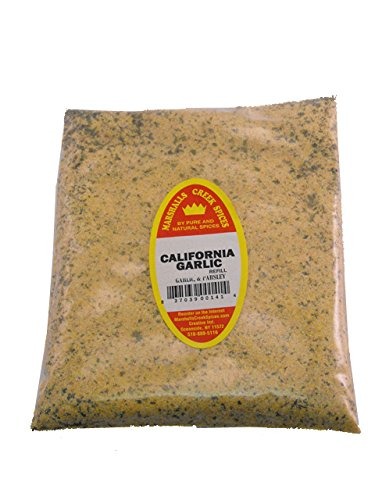
Item Name: Marshalls Creek Kosher Spices (st11) CALIFORNIA GARLIC REFILL 10 OZ.
Bullet Point 1: Marshalls Creek Spices buys in small quantities and packs weekly providing the freshest spices possible. Fresher spices means more flavor and a longer shelf life.
Bullet Point 2: No Fillers - No MSG
Bullet Point 3: All Natural & Kosher
Bullet Point 4: Our Store On Amazon. Copy & Paste https://www.amazon.com/stores/page/78253499-C1B3-4400-8F47-54B4E41C13D1
Bullet Point 5: 10 ounce refill of California Garlic Ingredients: garlic, parsley
Product Description: 10 ounce refill of California Garlic Ingredients: garlic, parsley
Value: 10.0
Unit: Ounce

Price: 11.98